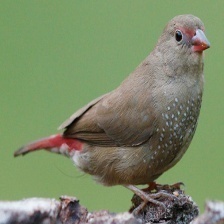
Species: AFRICAN FIREFINCH
Scientific name: LAGONOSTICTA RUBRICATA
ImageNet parent category: house_finch